Till Death Us Do Part

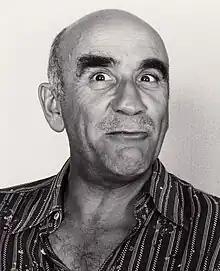
Warren Mitchell, who played Alf Garnett in the series

The show captured a key feature of Britain in the 1960s — the public perception that the generation gap was widening. Alf, and to a lesser degree his wife, represented the old guard, the traditional and conservative attitudes of the older generation. Alf's battles with his left-wing son-in-law were not just ideological but generational and cultural. His son-in-law and daughter represented the younger generation. They supported the aspects of the new era, such as relaxed sexual norms, fashions, music, etc. The same things were anathema to Alf and in his opinion indicative of everything that was wrong with the younger generation and the liberal attitudes they embraced.